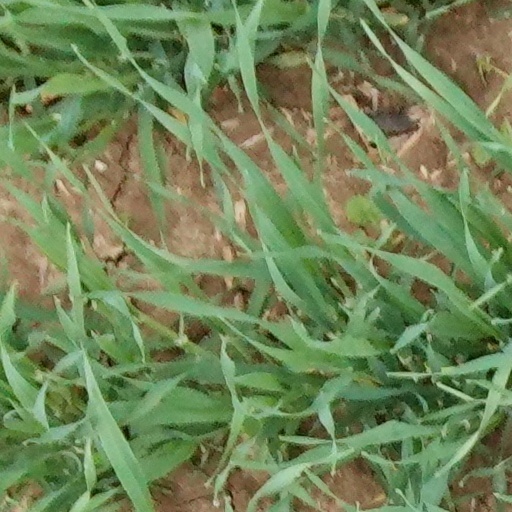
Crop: wheat